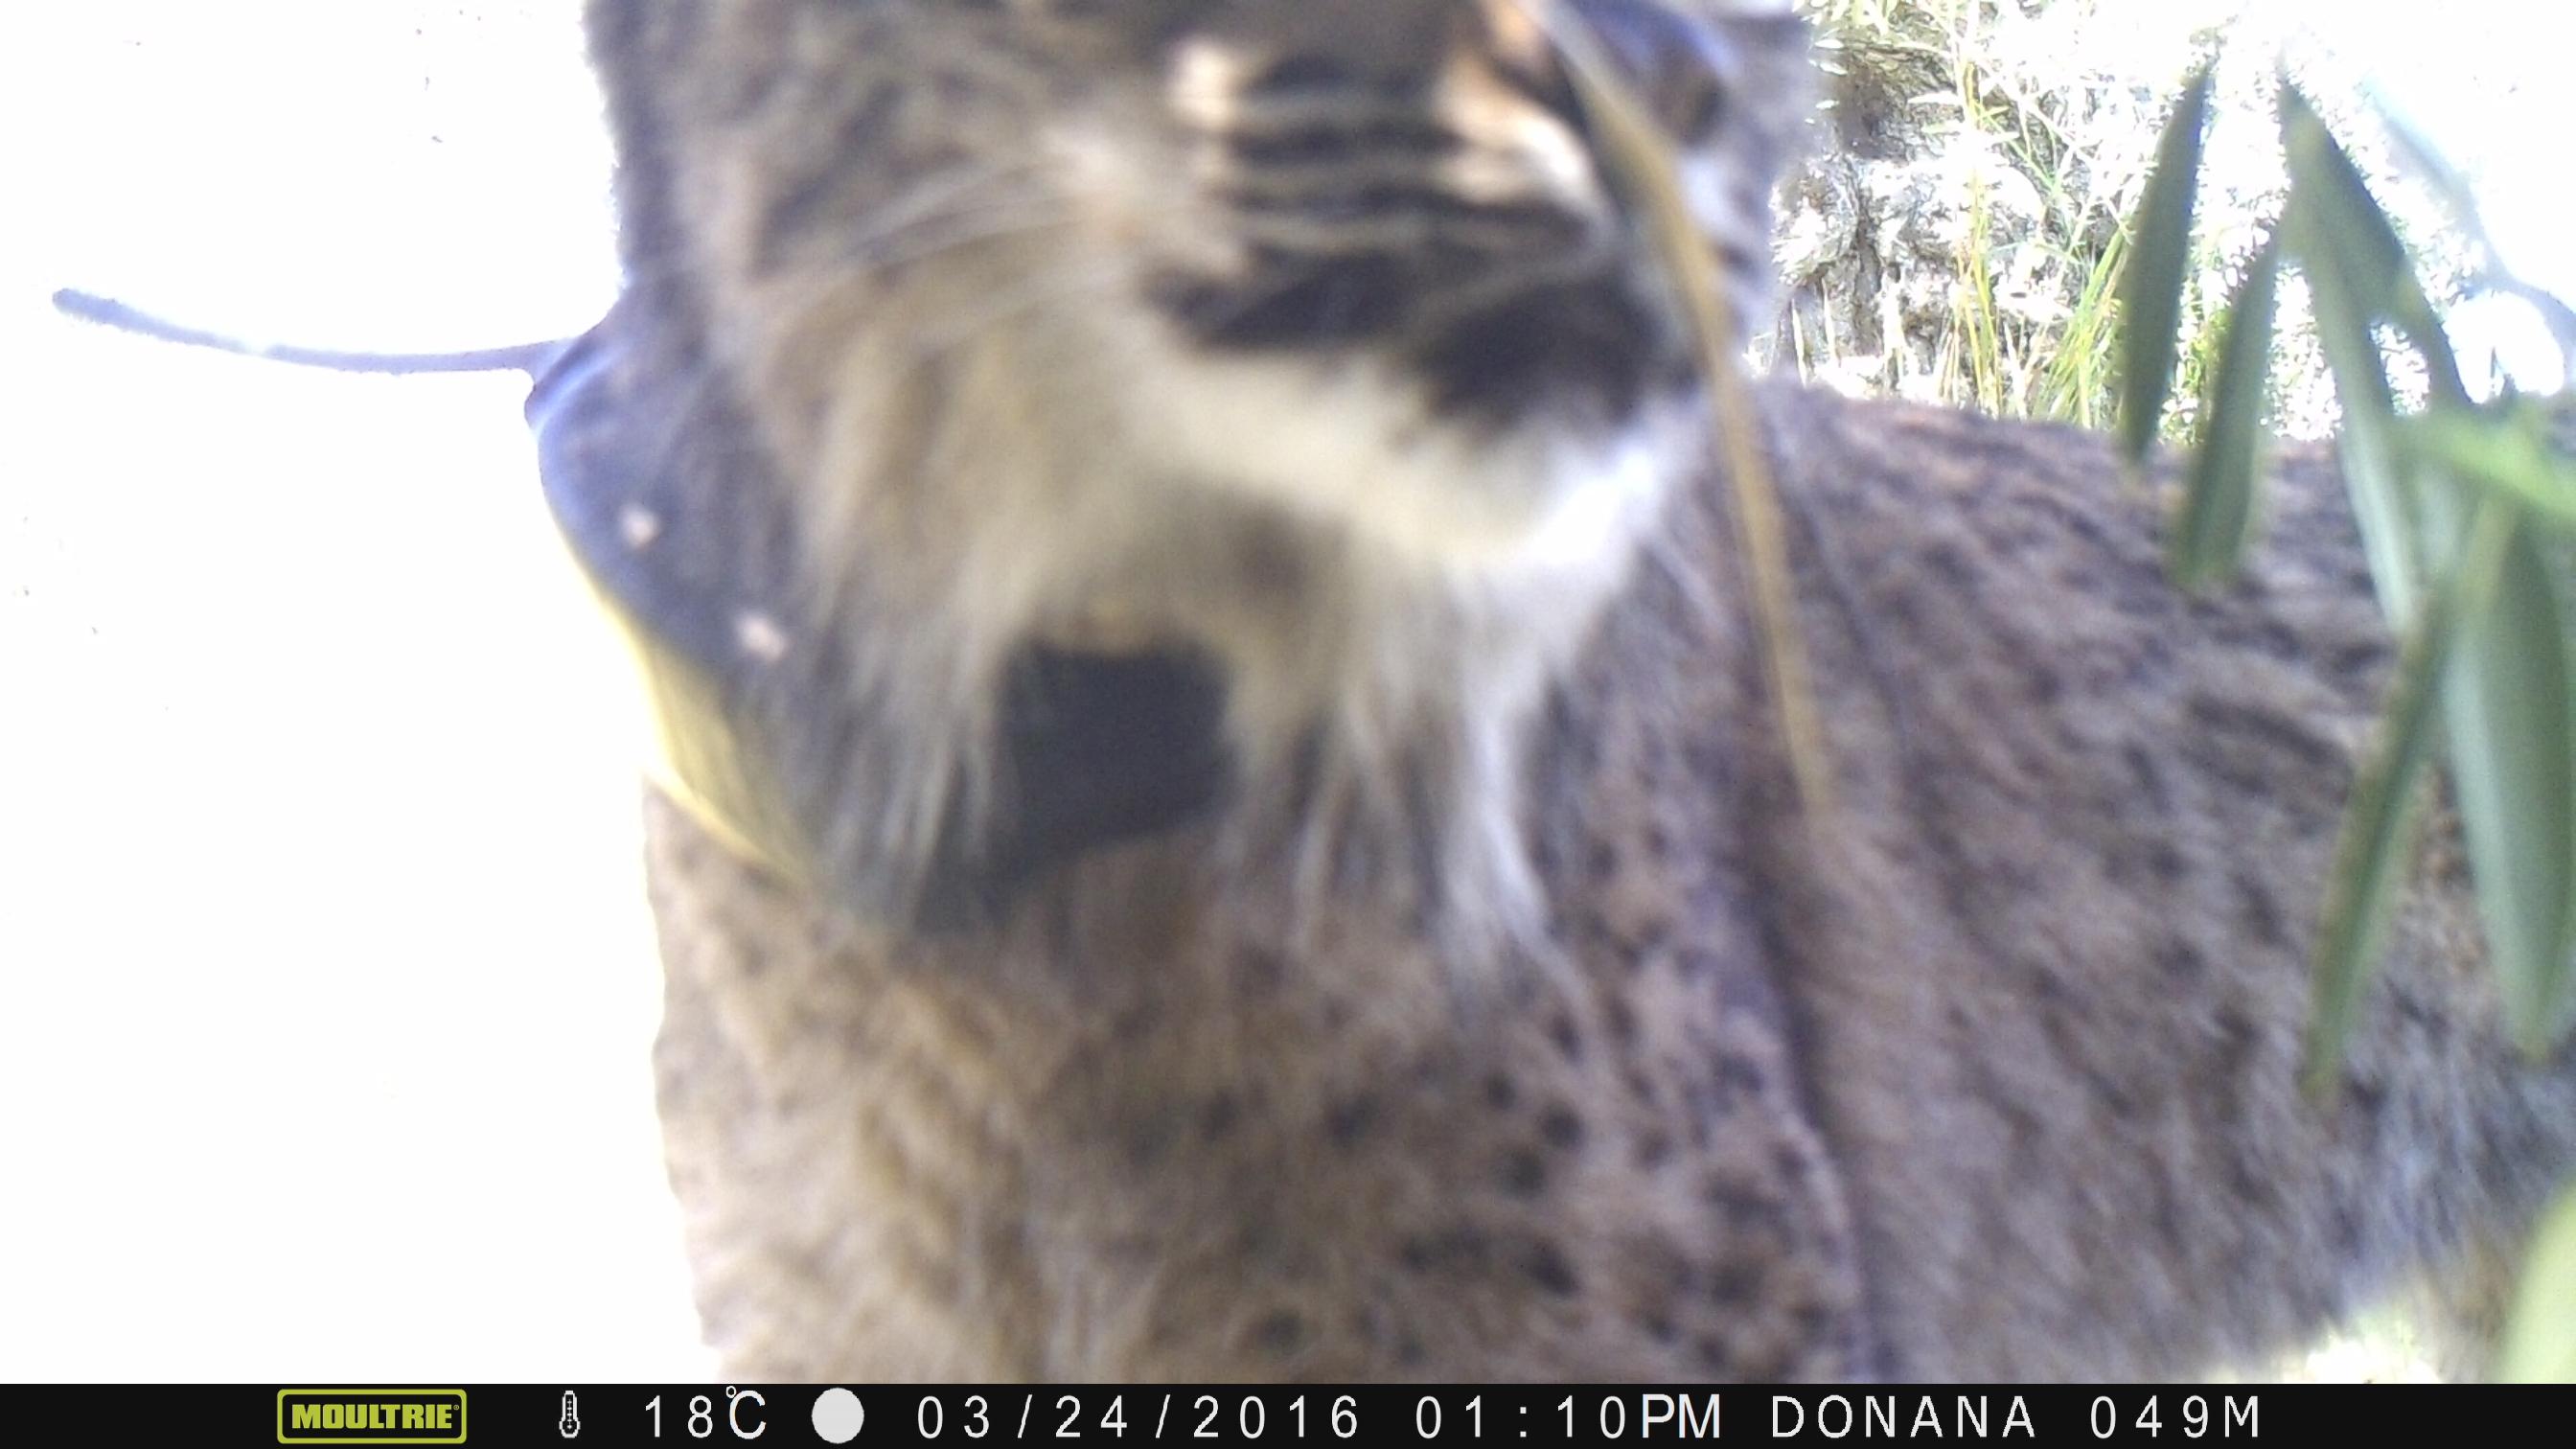
Species: Lynx pardinus